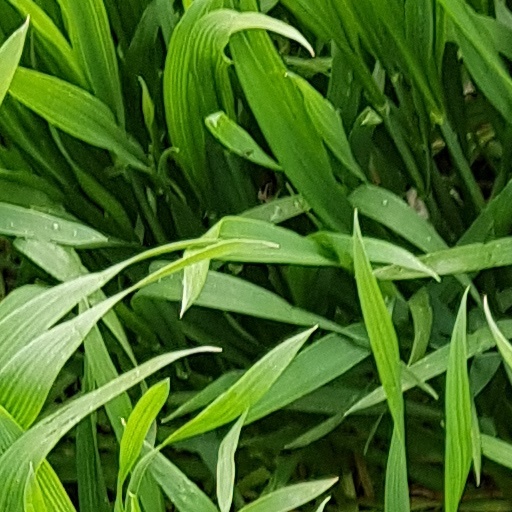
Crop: wheat